Star-Crossed (album)

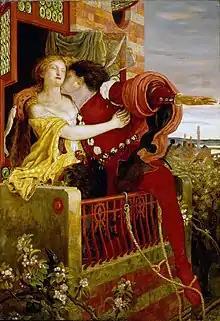
Musgraves called the album a "modern tragedy", drawing inspiration from "Romeo and Juliet".

Musgraves cited Bill Withers, Daft Punk, Sade, Eagles, and Weezer as inspirations for the album. Regarding her status as country musician, she said "I feel like I don't belong to country in any way on one hand, but on the other hand, I'm deeply rooted in that genre. So I'm not owned by it." The album's lyrics were conceived by Musgraves following her divorce from Kelly. In the "Rolling Stone" interview, the singer explained that as she was conceptualizing the album earlier this year, she kept coming back to Greek tragedies, and their three-act structure. The album is also inspired by William Shakespeare's popular tragedy "Romeo and Juliet".